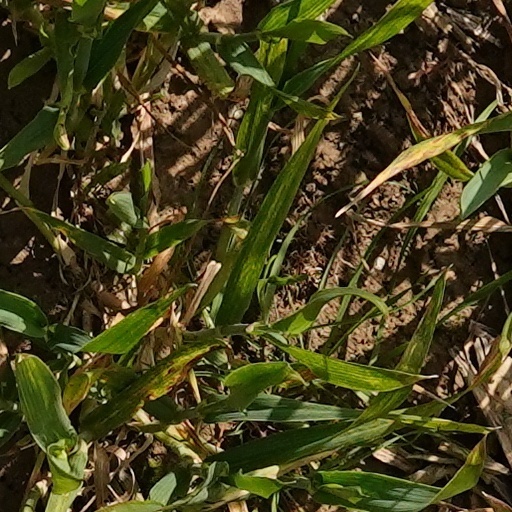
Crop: wheat